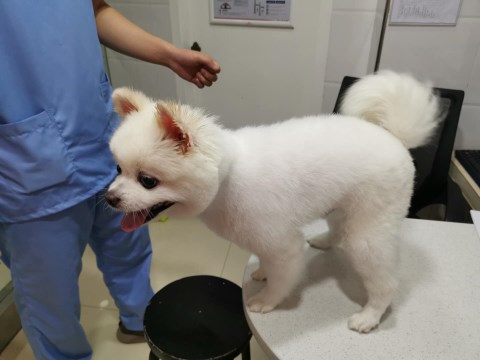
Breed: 1936-n000005-Pomeranian